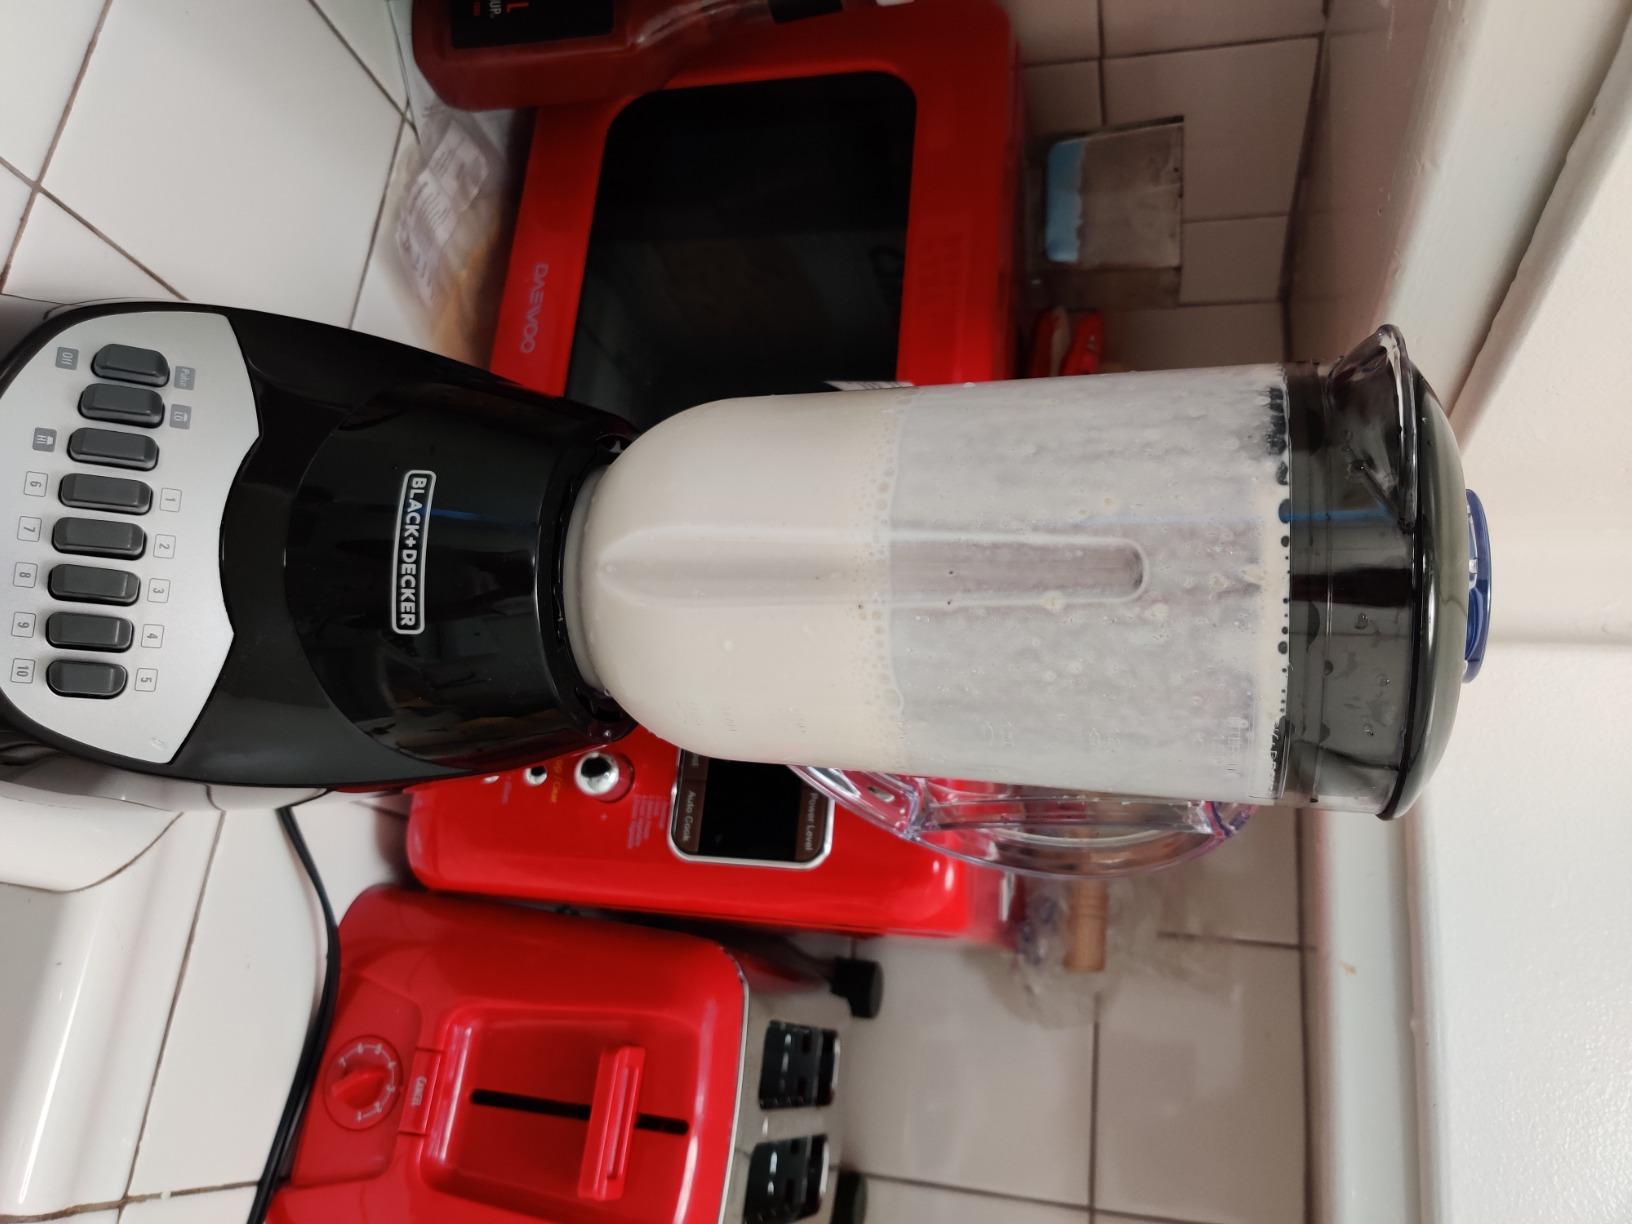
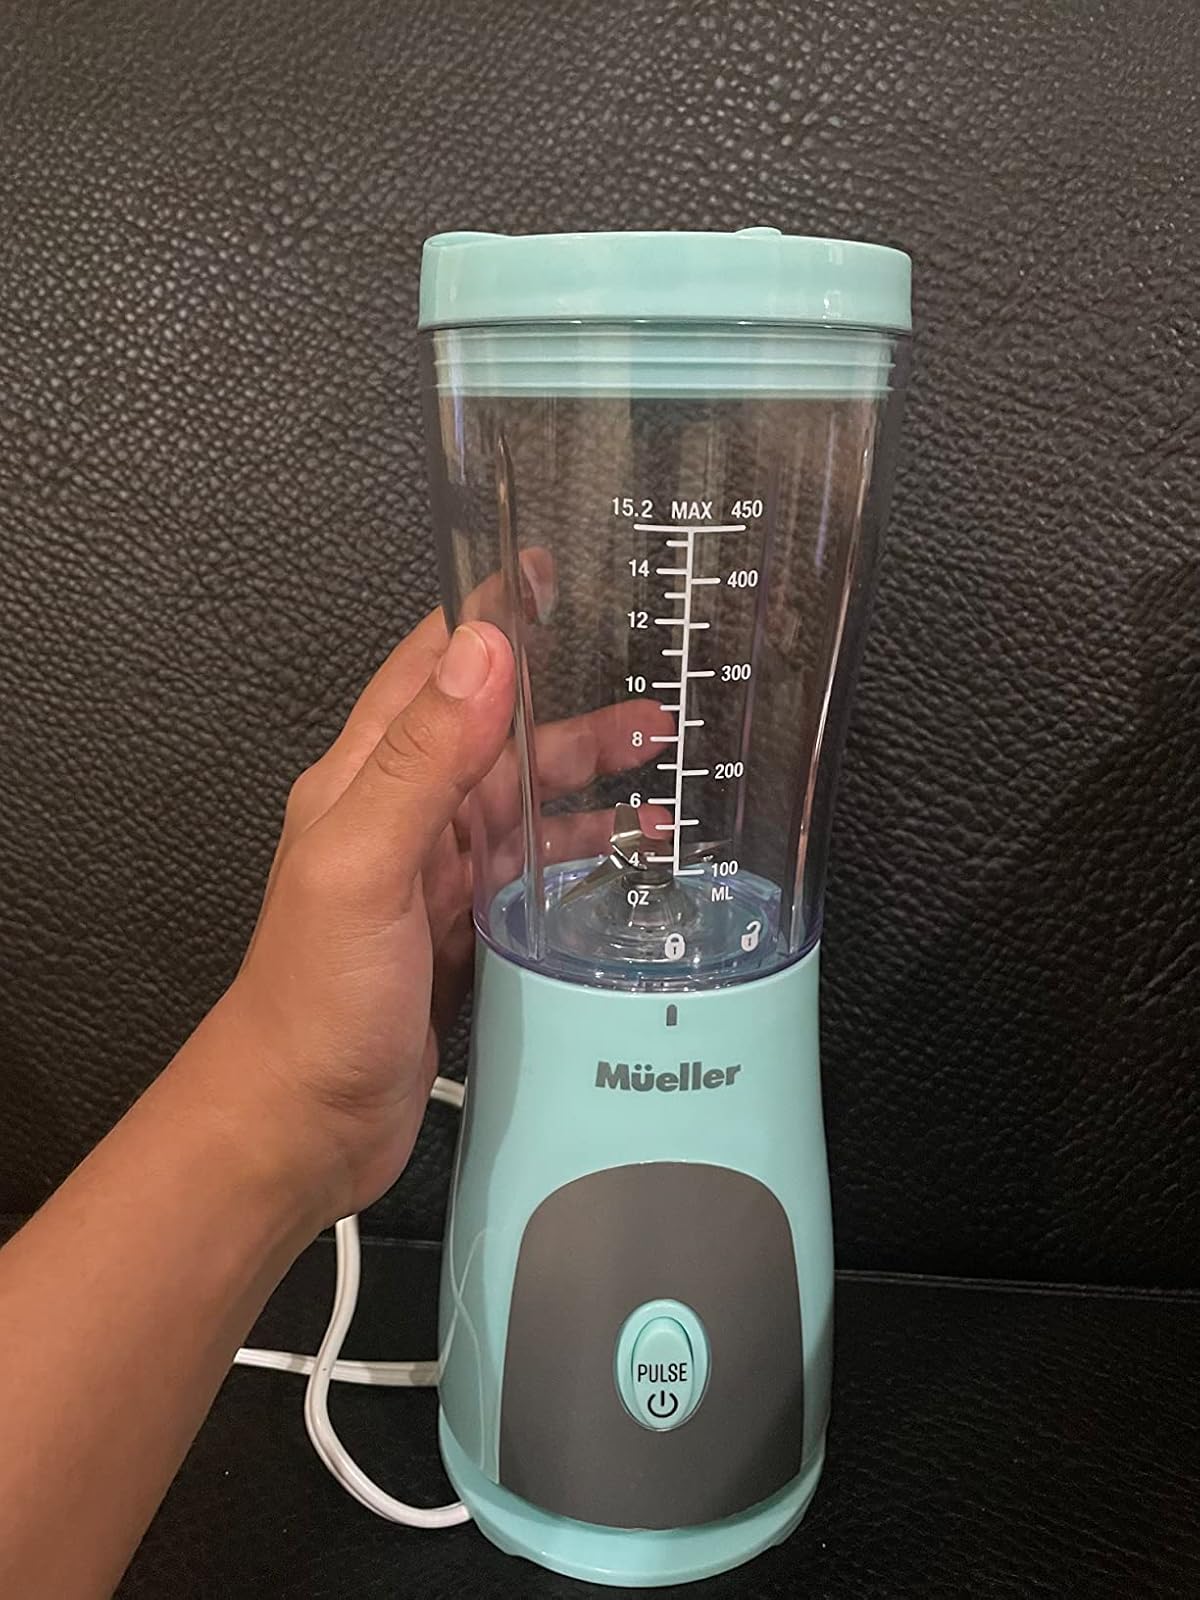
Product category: items_blender
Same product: no